Japanese cuisine

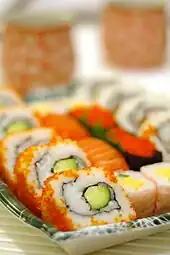
California roll, a fusion makizushi created outside of Japan

Wagyu is the collective name for the four principal Japanese breeds of beef cattle. All wagyū cattle derive from cross-breeding in the early twentieth century of native Japanese cattle with imported stock, mostly from Europe.